Unforgiven (2003)

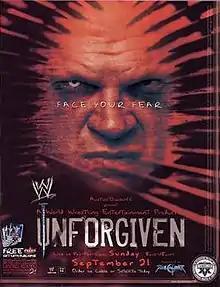
Promotional poster featuring Kane

The 2003 Unforgiven was the sixth annual Unforgiven professional wrestling pay-per-view (PPV) event produced by World Wrestling Entertainment (WWE). It was held exclusively for wrestlers from the promotion's Raw brand division. The event took place on September 21, 2003, at the Giant Center in Hershey, Pennsylvania.